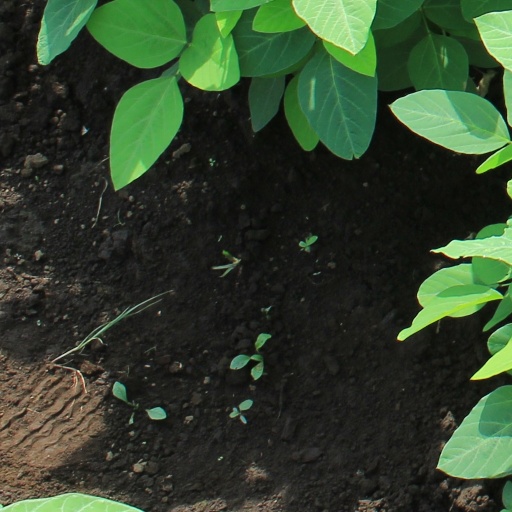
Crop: soybean